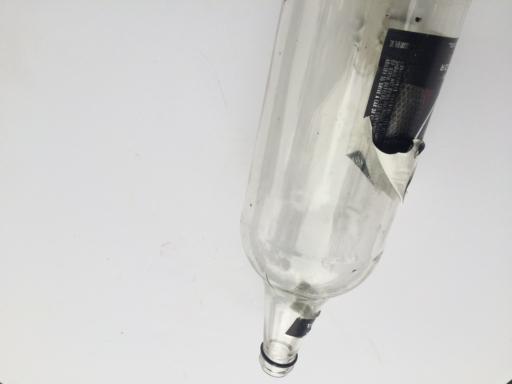
Waste category: glass